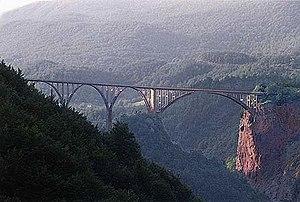
La Tara est une rivière du Monténégro qui avec la rivière Piva forme la rivière Drina, donc est un sous-affluent du Danube, par la Save.